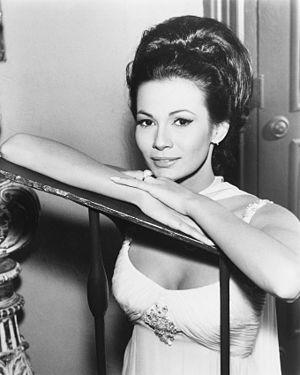
Barbara Ann Luna, née le 2 mars 1939 à New York, est une actrice américaine connue comme BarBara Luna mais souvent créditée Barbara Luna.